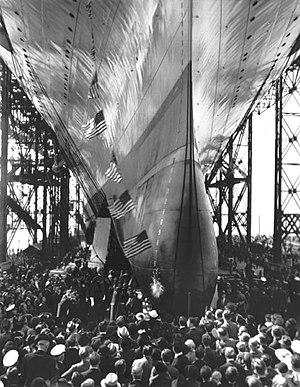
Le chantier naval Newport News Shipbuilding ou NNS, connu de 2001 à 2011 sous le nom de chantier naval Northrop Grumman de Newport News, est un important site de construction navale, situé à Newport News, à l'embouchure de la James River, dans l'État de Virginie. Fondé en 1886, ce site industriel est le principal chantier naval privé des États-Unis. Après avoir été intégré au groupe Northrop Grumman en 2001, il dépend depuis 2011 d'une société regroupant les activités navales de ce groupe et nommée Huntington Ingalls Industries.